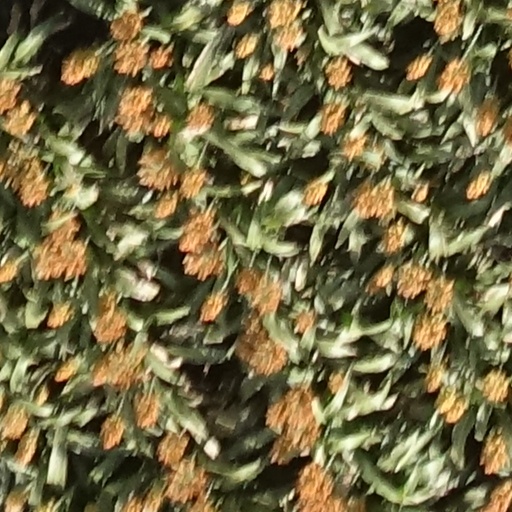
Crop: sorghum